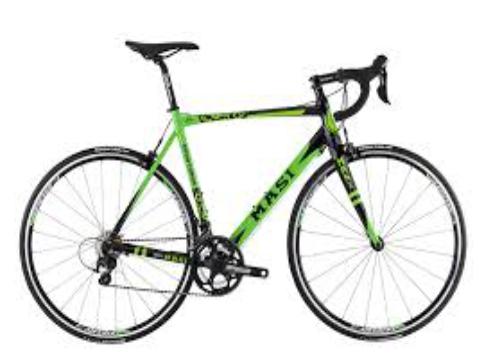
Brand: masi bicycles
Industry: Transportation